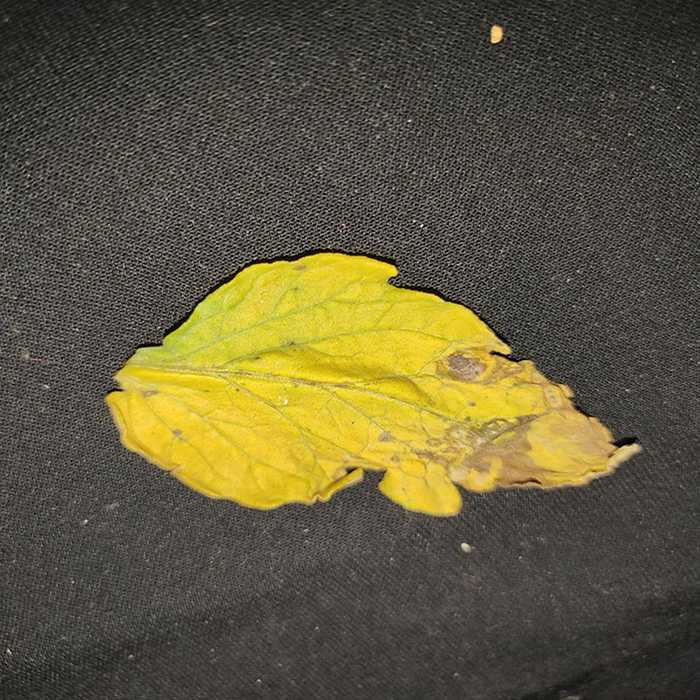
Plant: Tomato
Label: Tomato Bacterial spot